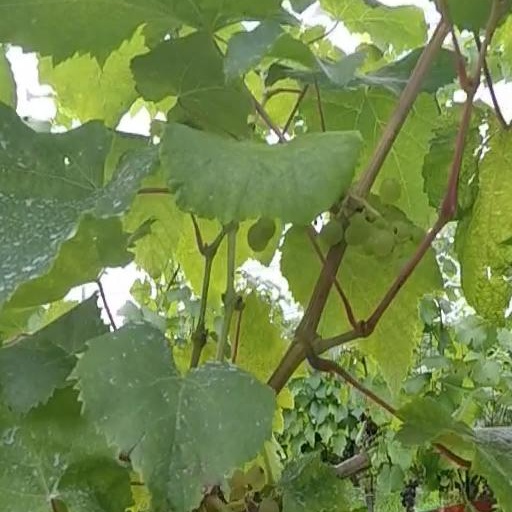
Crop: grape